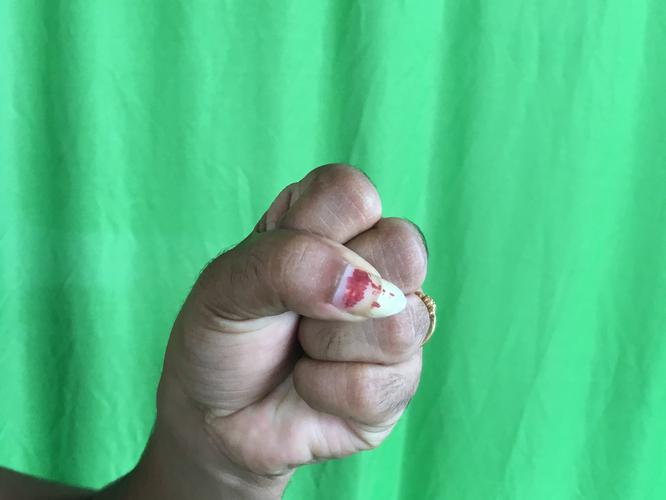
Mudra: Mushti
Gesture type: single_hand